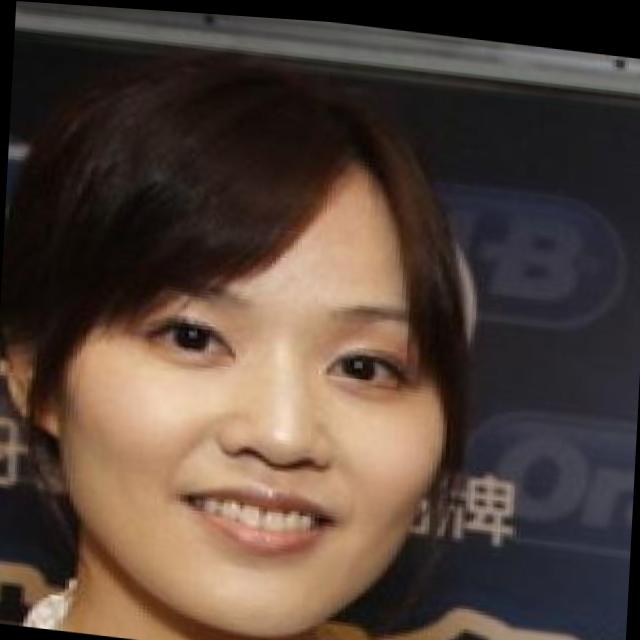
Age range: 21-44